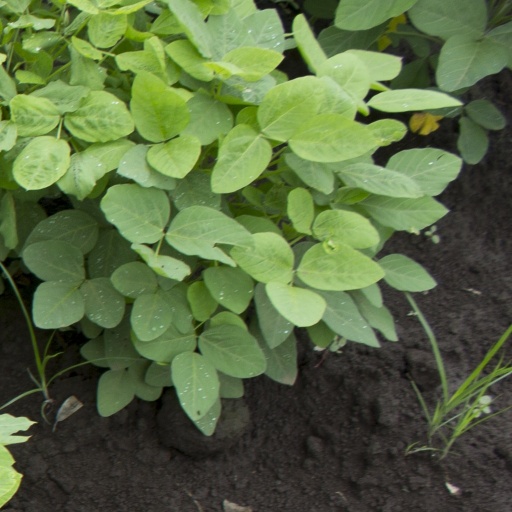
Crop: soybean